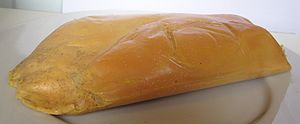
Foie gras
En hel foie gras
Foie gras er leveren fra velfodrede gæs eller ænder, der tvangsfodres inden slagtning. Dyrenes Beskyttelse beskriver det sådan: "Selve tvangsfodringen foregår med en 20-30 cm lang plasticslange eller et rør, der presses ned i mavesækken gennem spiserøret på fuglen. Foderet skydes ned i maven på fuglen, og på denne måde tvinges den til at indtage langt mere føde, end den frivilligt ville æde. Produktionsmetoden har været kendt siden antikken, da ægypterne benyttede den i år 2.500 f. Kr. I Europa produceres foie gras primært i Belgien, Bulgarien, Frankrig, Spanien og Ungarn.